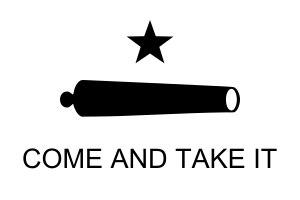
« Come and take it » était un slogan utilisé pendant la révolution texane en 1835. En mars 1831, Juan Gomez, un lieutenant dans l'armée mexicaine, travaillant au côté de Tadeo Ortiz, un consul de Bordeaux, France, a accordé un petit canon à la colonie de San Antonio. Le petit canon en bronze a été reçu par la colonie et signé par Randy Tumlinson. Il a été alors transporté à Gonzales au Texas, plus tard l'objet fait la fierté du Texas. Un accrochage mineur connu sous le nom de bataille de Gonzales, où un petit groupe de Texans qui avec succès a résisté aux forces mexicaines qui avaient eu ordre de saisir leur canon. Comme un symbole de défi, les Texans avaient façonné un drapeau contenant l'expression avec une étoile noire et une image du canon qu'ils avaient reçu six ans plus tôt des mains des Mexicains.
Le drapeau du Texas est le drapeau officiel de l'État américain du Texas. Il s'agit d'un drapeau bleu, blanc et rouge, adopté en 1839 comme drapeau national du Texas, puis devenu drapeau d'état en 1845.